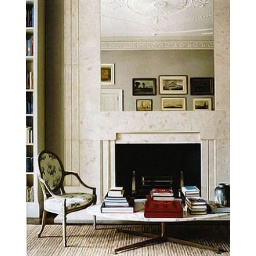
like the use of a cocktail table in the bedroom